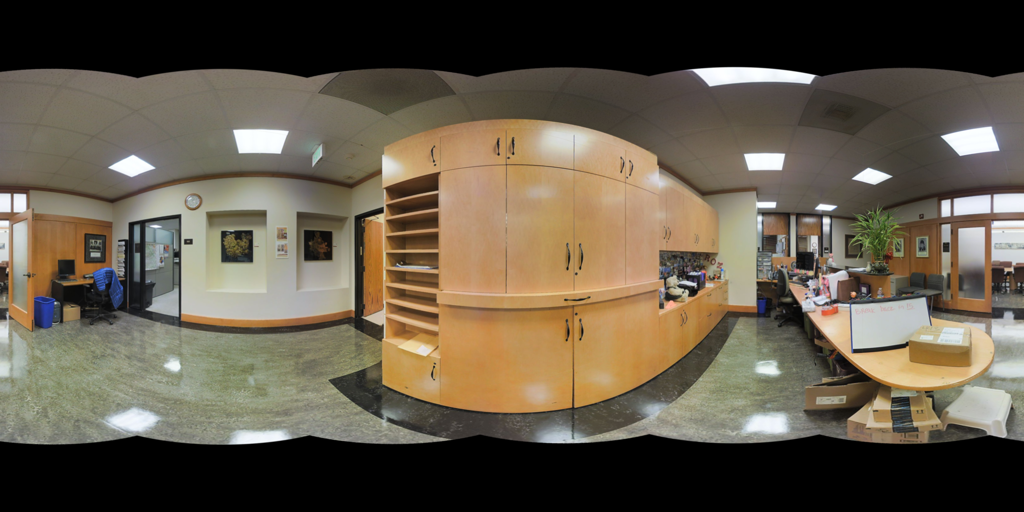
Referred object: the green tall potted plant

Referred object: the large curved light-wood storage cabinet